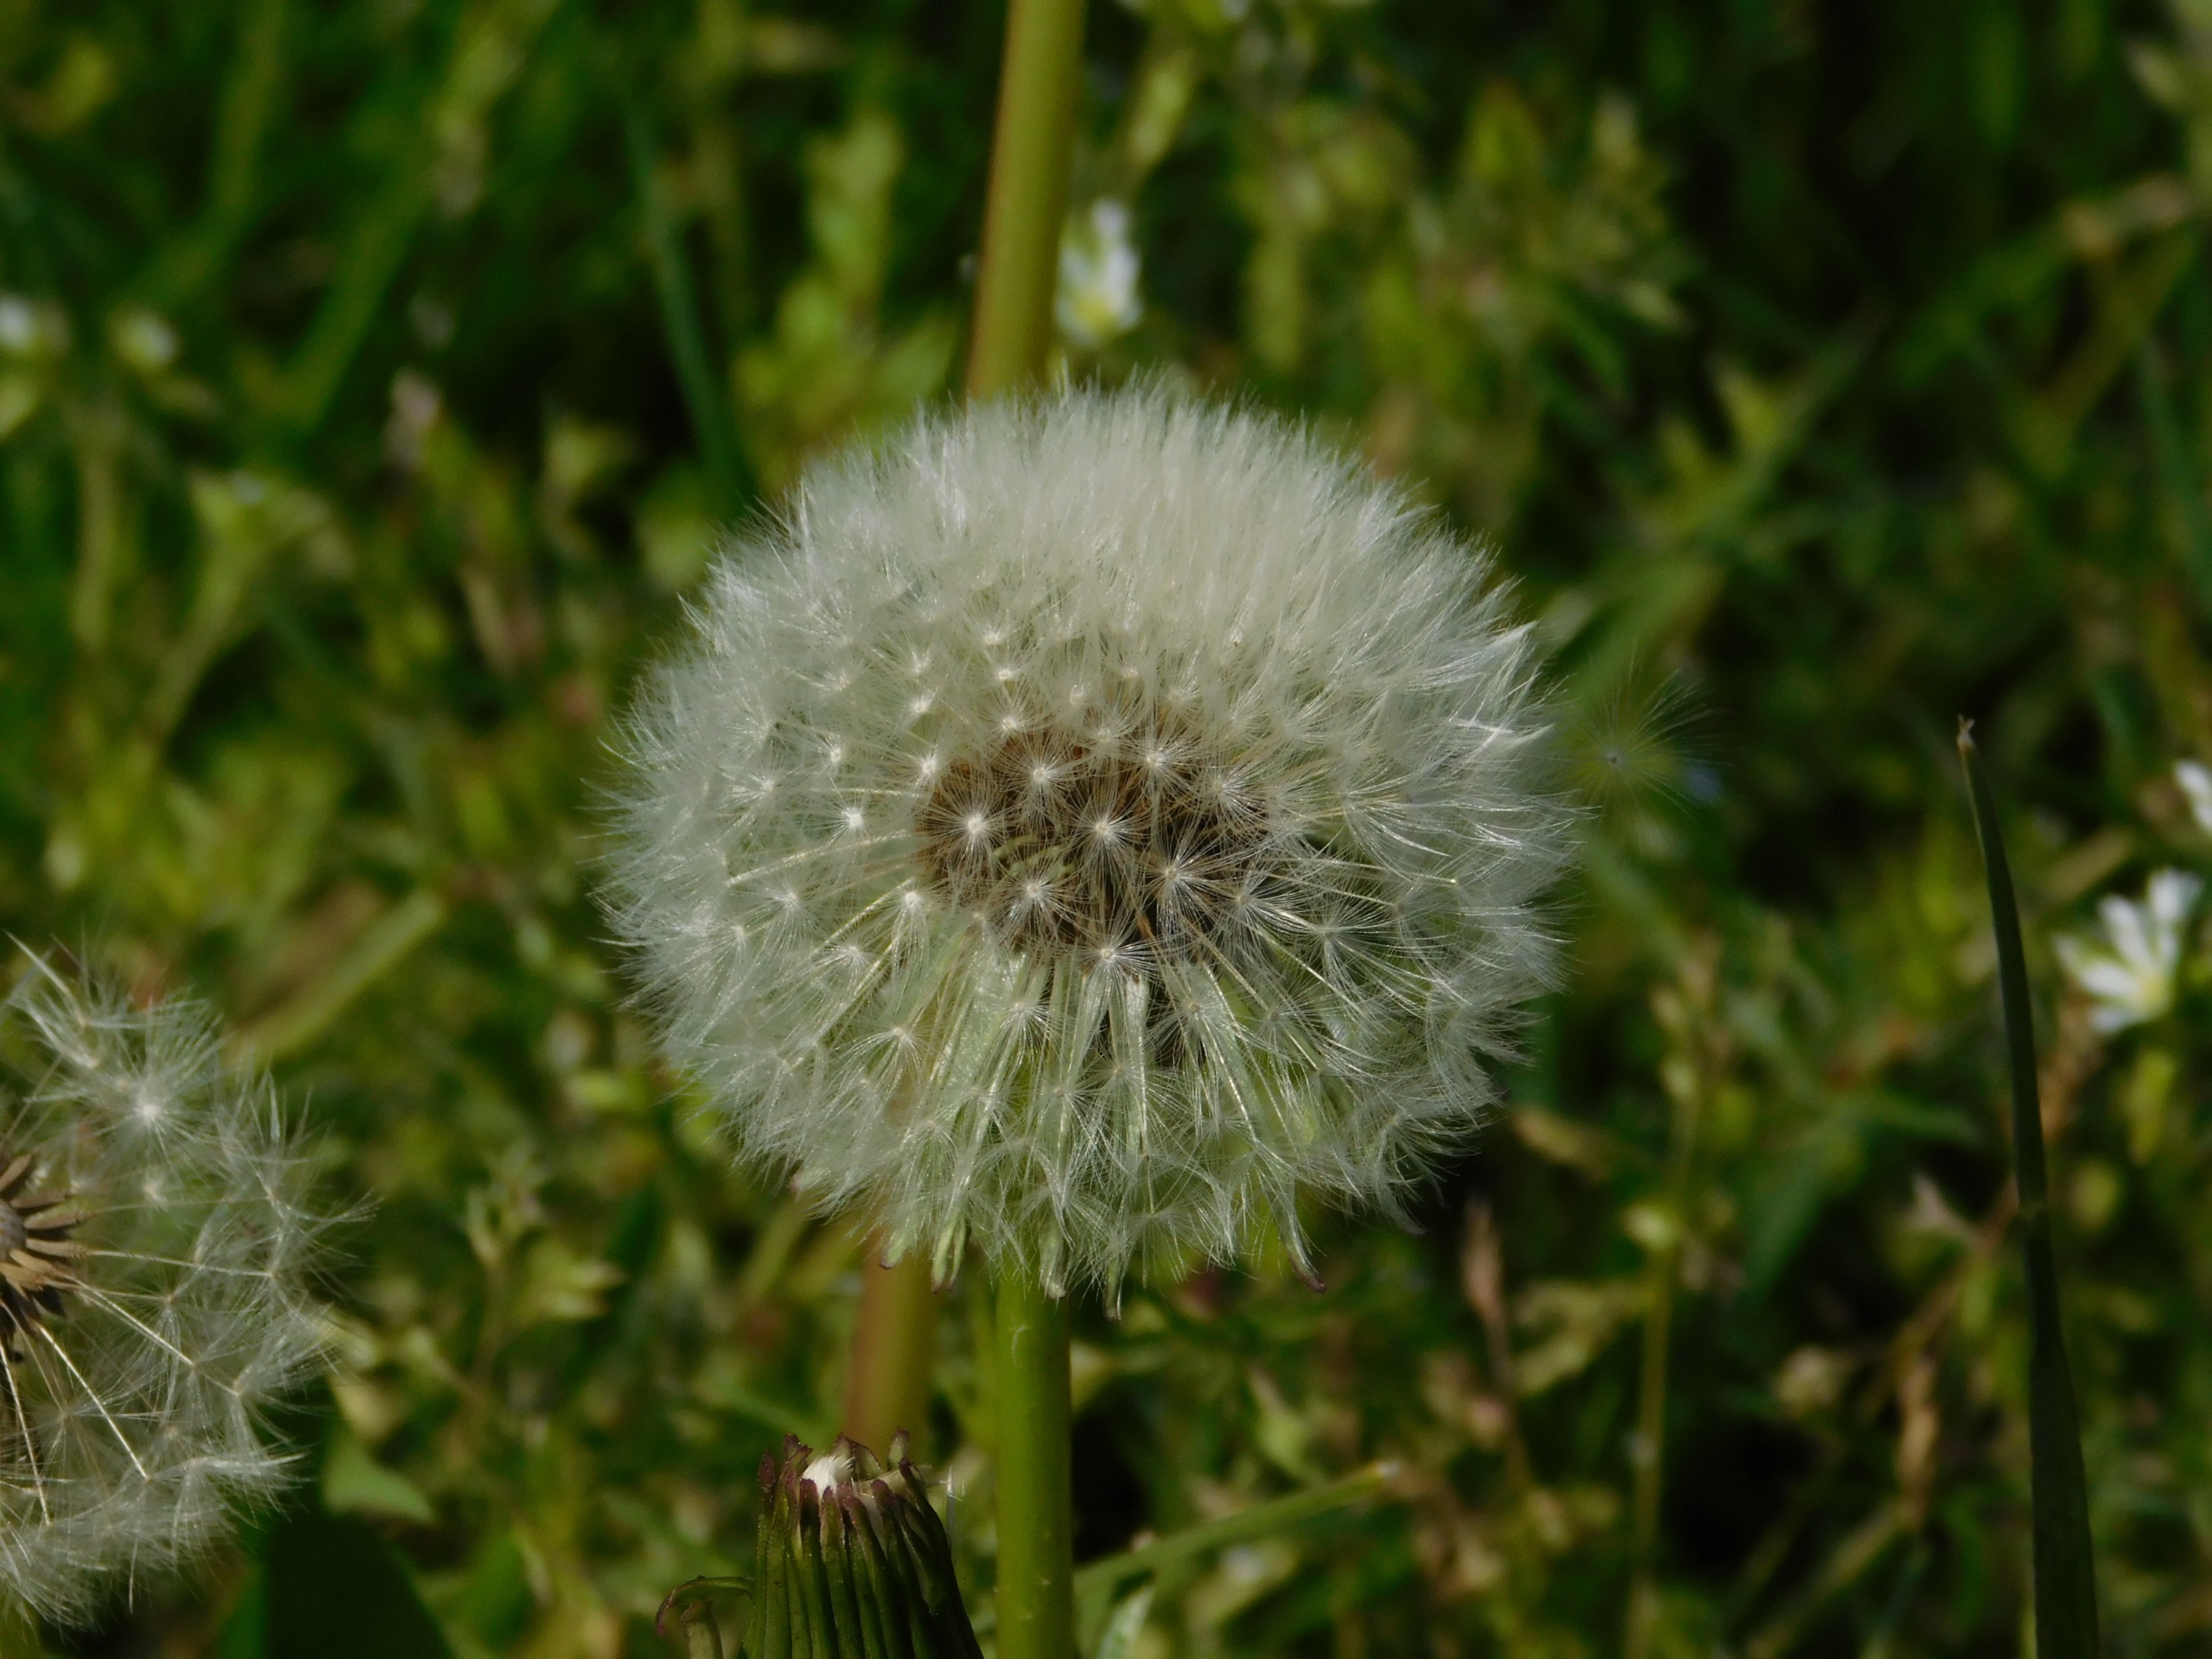
nature, grass, plant, meadow, dandelion, prairie, flower, spring, produce, botany, flora, wildflower, prato, seeds, thistle, macro photography, flowering plant, daisy family, silybum, asterales, grass family, plant stem, land plant